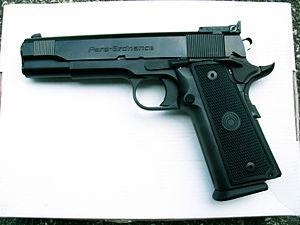
Le P14-45 est un pistolet semi-automatique simple action fabriqué par la firme canadienne Para-Ordnance depuis la fin des années 1980.